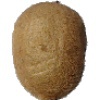
Label: kiwi